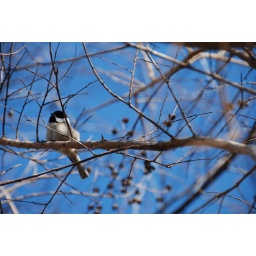
This little guy was in my tree in the backyard. He was just so cute and so tiny!